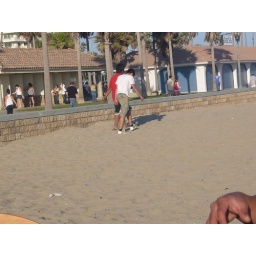
The guy in the red walking away looked like Kuya Bry. Ha!